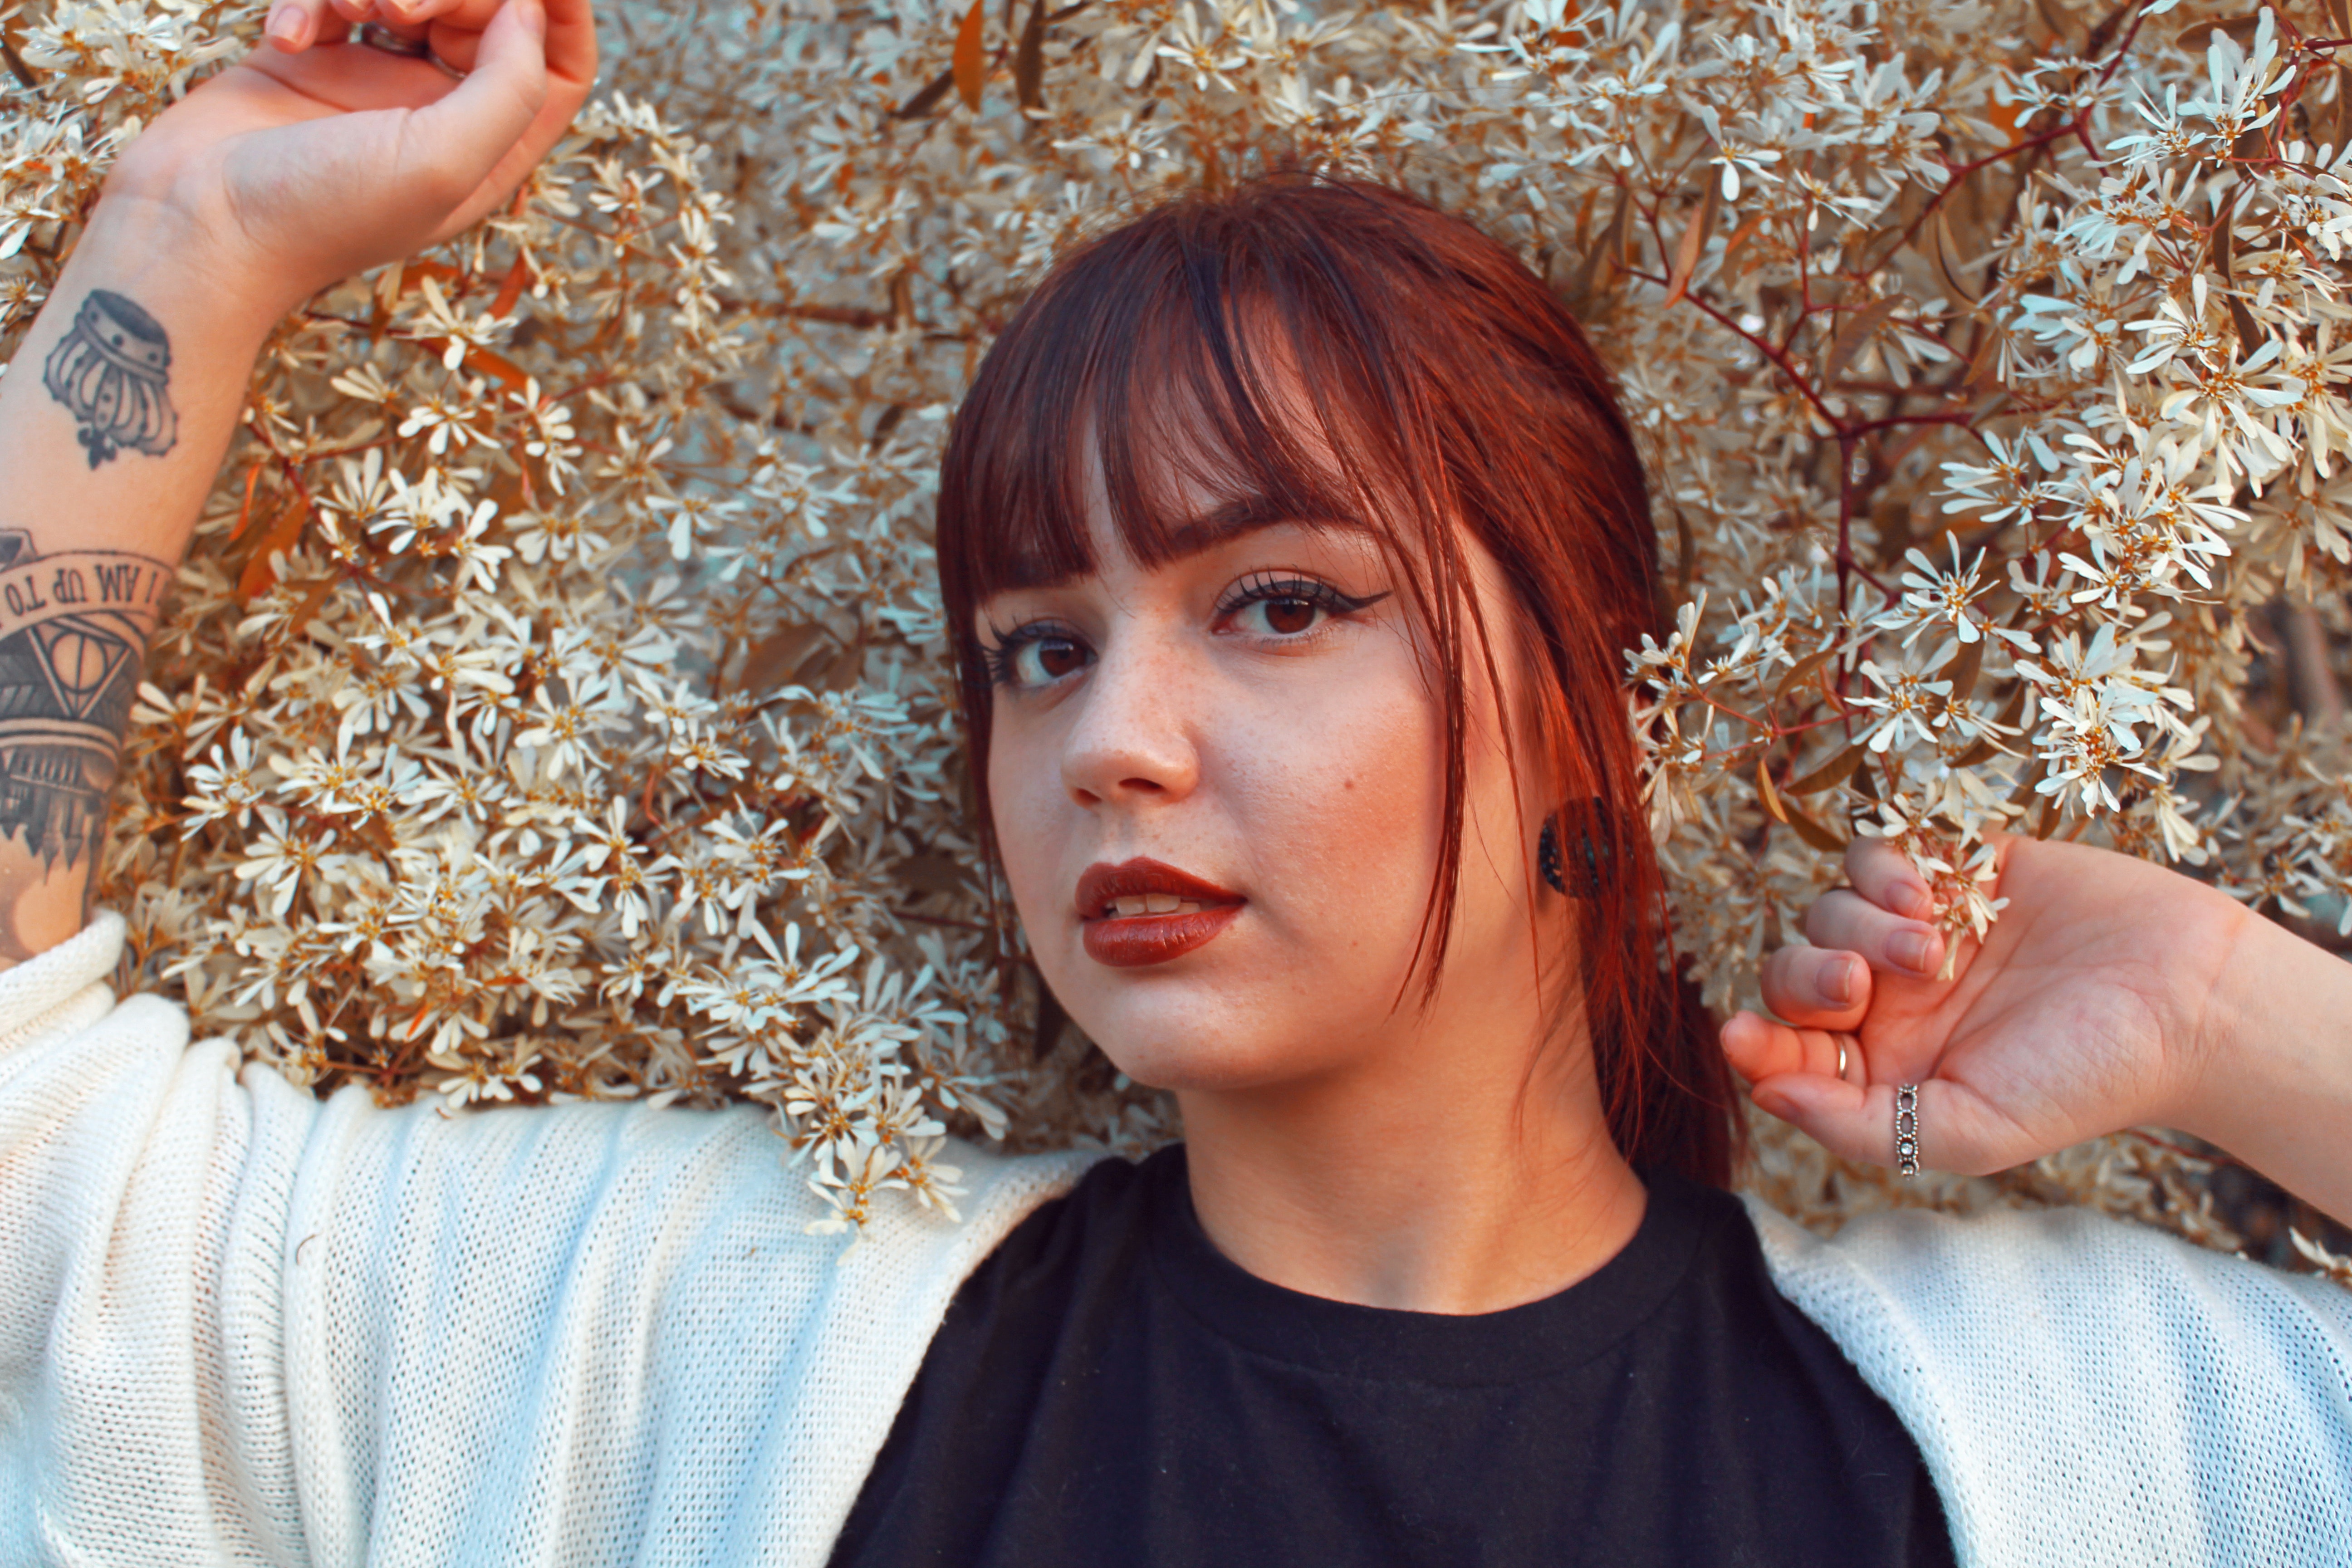
hair, beauty, hand, fun, gesture, finger, fawn